Yellow-legged gull

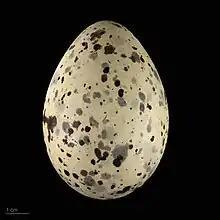
"Larus michahellis atlantis" - MHNT.

Like most "Larus" gulls, they are omnivores and opportunistic foragers. They will scavenge on rubbish tips and elsewhere, as well as seeking suitable prey in fields or on the coast, or robbing smaller gulls and other seabirds of their catches. Although urban populations are generally opportunistic scavengers, they can shift to a predatory diet if necessary; this was observed during the lockdown of Italy in 2020, when the lack of food scraps led the yellow-legged gulls of Rome to take prey as large as rats and rock doves.